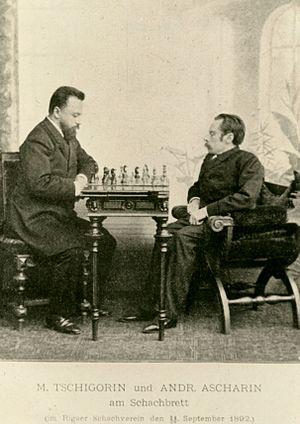
Mikhaïl Ivanovitch Tchigorine, né le 12 novembre 1850 à Gatchina, dans l'Empire russe, et mort le 25 janvier 1908 à Lublin, dans l'Empire russe, fut l'un des meilleurs joueurs d'échecs russes. Il fut une source d'inspiration majeure de l'école soviétique, qui domina le monde des échecs dans la seconde moitié du XXᵉ siècle.